Hughes Aircraft Company

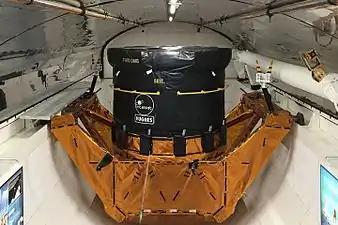
Mock-up of a Hughes satellite kickmotor inside the Space Shuttle Independence (similar to the one carried on STS-49)

On June 5, 1985, General Motors was announced as the winner of a secretive five-month sealed-bid auction. Other bidders included Ford Motor Company and Boeing. The purchase was completed on December 20, 1985, for an estimated $5.2 billion, $2.7 billion in cash and the rest in 50 million shares of GM Class H stock.